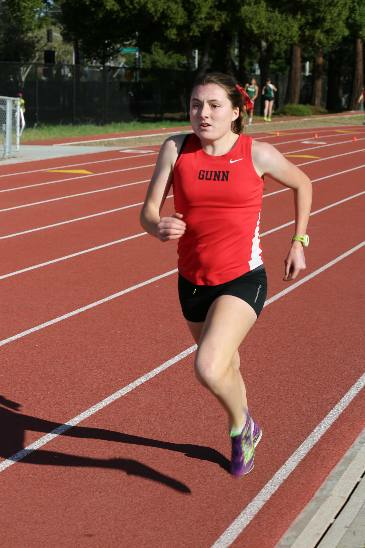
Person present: Yes